Music of the Spheres World Tour

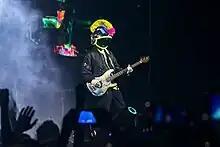
Berryman performing "Infinity Sign" at Wembley Stadium, London

Felipe Branco Cruz from "Veja" affirmed that Coldplay "reinvented the concept of arena rock" with their Rock in Rio performance, turning fans into protagonists of the show rather than just spectators and carrying on the legacy of spectacles that transcend music, first established by groups like Pink Floyd, Queen and U2. Writing for UOL, Yolanda Reis argued it is "undeniable" they are "true showmen" and defined the concert as unforgettable. Roberto Medina, the founder and president of the festival, said "there has only been one moment like tonight, Freddie Mercury in 1985. It was incredible, it was memorable".